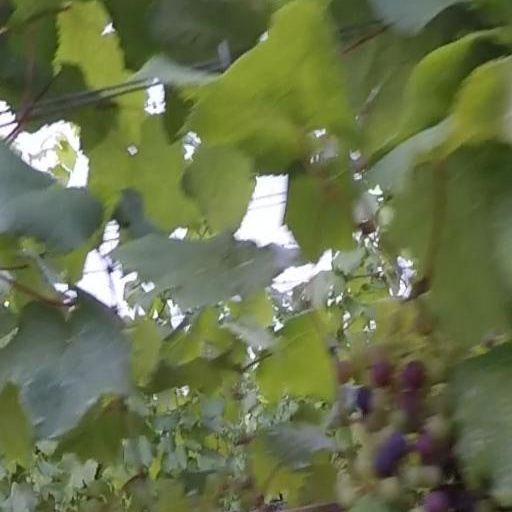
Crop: grape